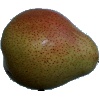
Label: Pear Forelle 1